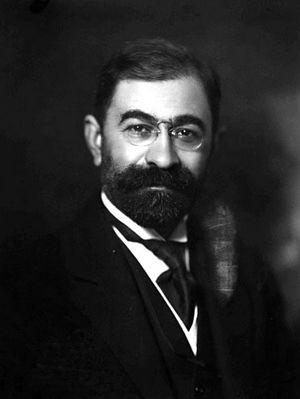
Le Premier Ministre Foroughi vers 1925
Mohammad Ali Foroughi, également connu sous le nom de Zoka ol-Molk, est un homme politique iranien né le 1ᵉʳ janvier 1877 à Téhéran et mort le 26 novembre 1942 dans la même ville. Il a été Premier ministre de l'Iran à trois reprises.